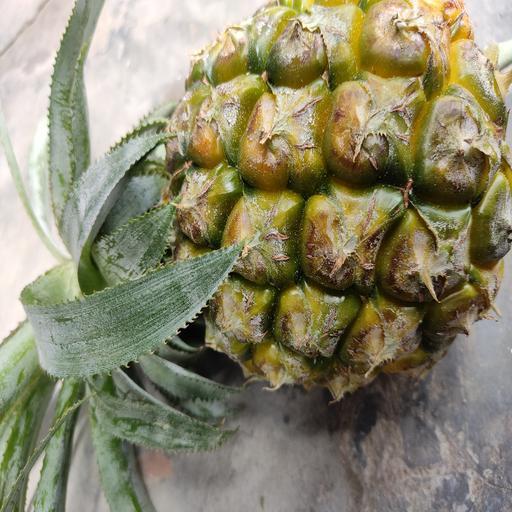
Crop type: Pineapple